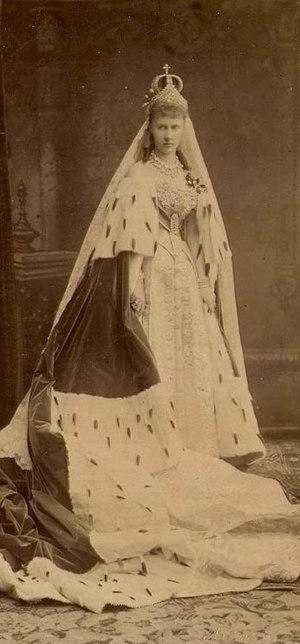
La liste des grandes-duchesses et des princesses de Russie regroupe les descendantes en ligne agnatique des empereurs de Russie ainsi que les épouses de leurs descendants mâles.